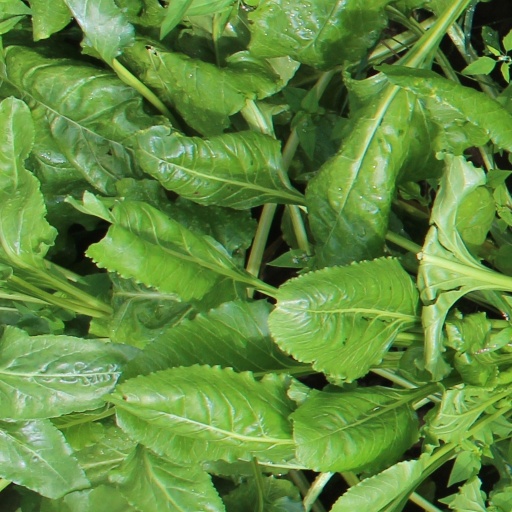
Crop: sugar beet